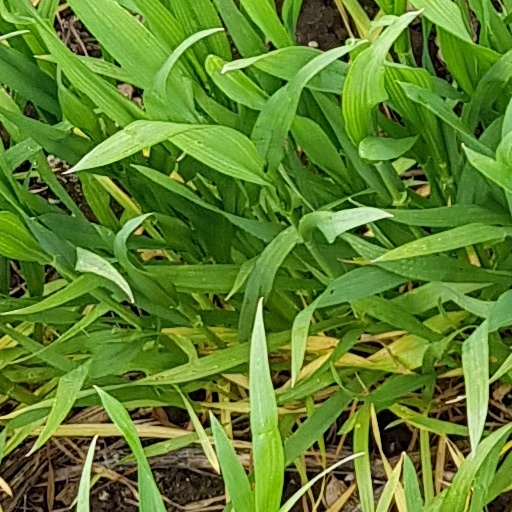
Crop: wheat